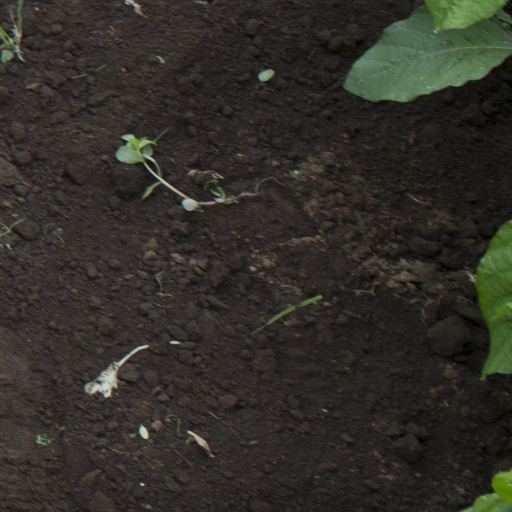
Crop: soybean